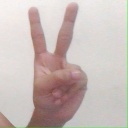
अक्षर: क